Baxter Street Dudes

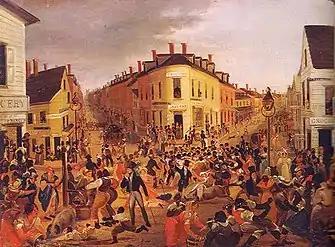
"Five Points by George Catlin, 1827"

When Grand Duke's Theatre was at its peak, many movements occurring across the United States influenced the organization's ability to function. In the post-war period following the bitter American Civil War, the volume of immigrants settling in the Northeastern United States became massive. European emigration increased the population significantly, making the culture of New York City more diverse. New York and neighboring states were rapidly developing, with notable technical achievements including the introduction of the elevator and the creation of the first telephone line.